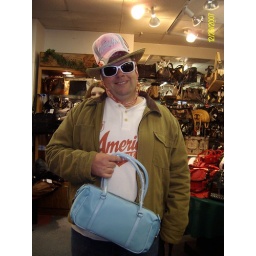
Joseph having fun in the mall his hat says native girl